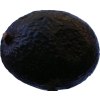
Label: black_avocado